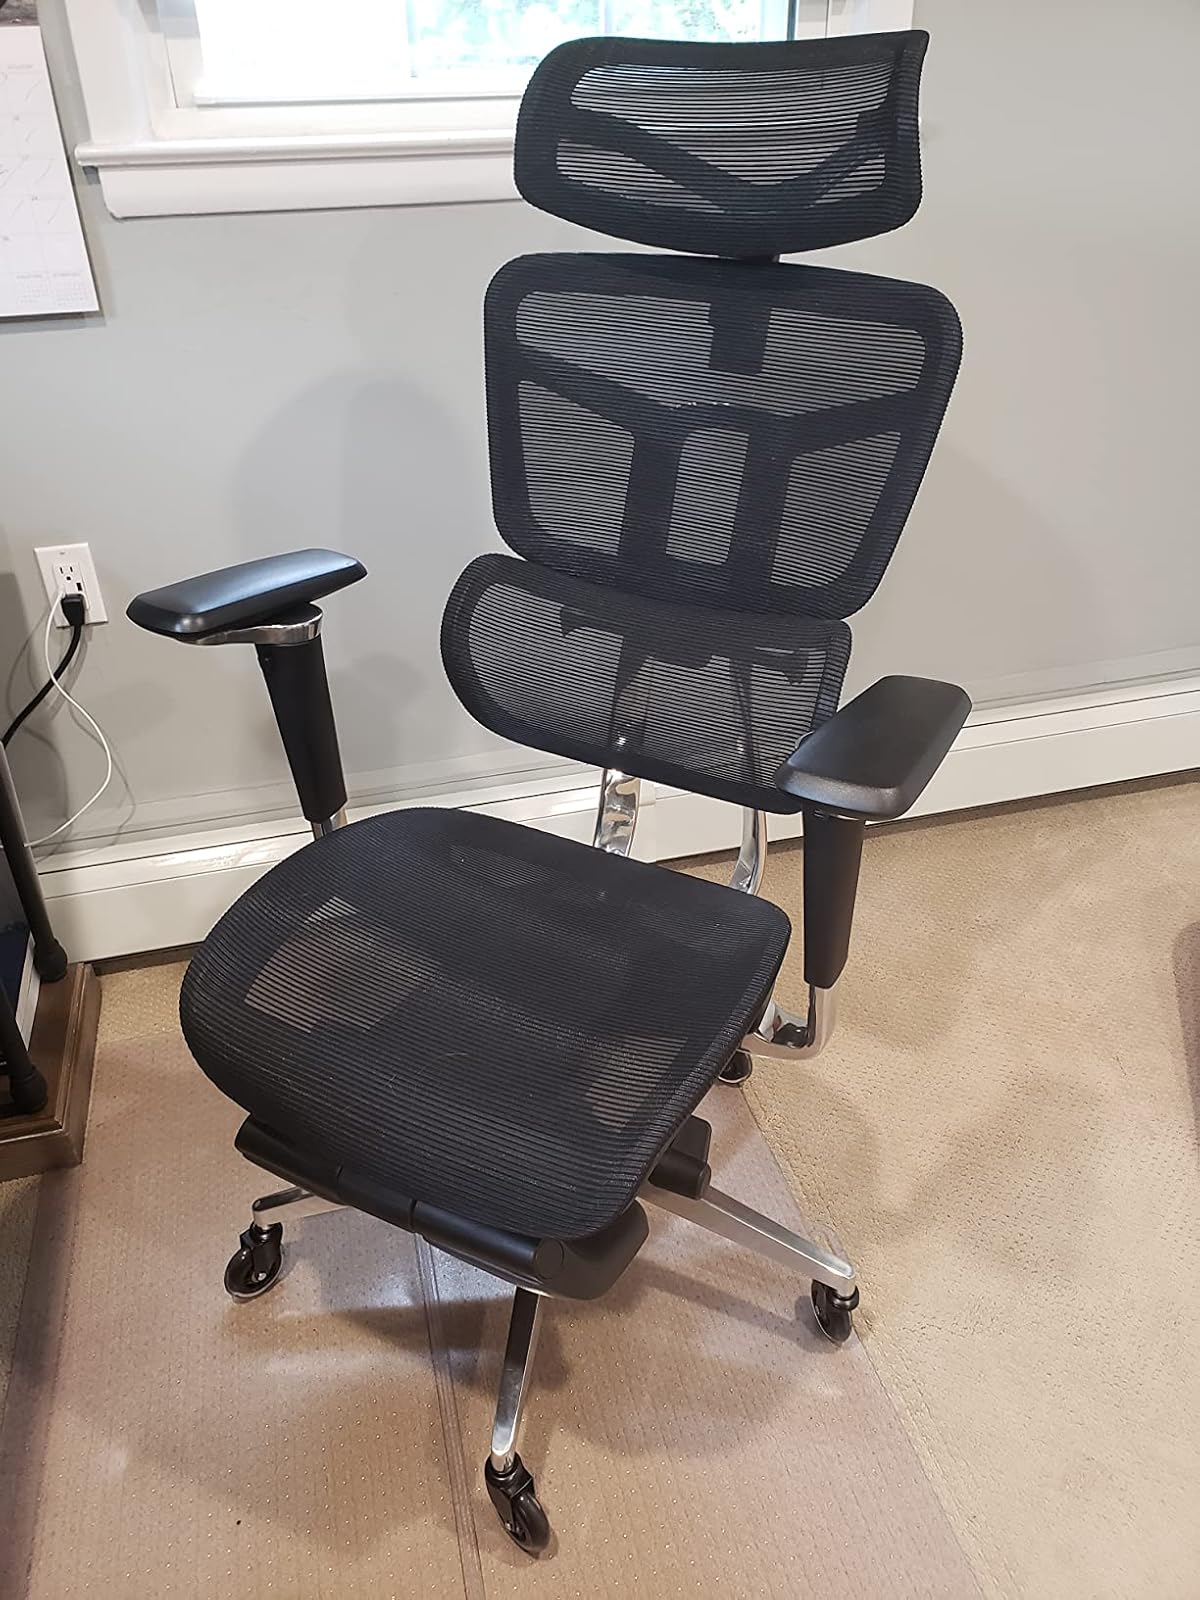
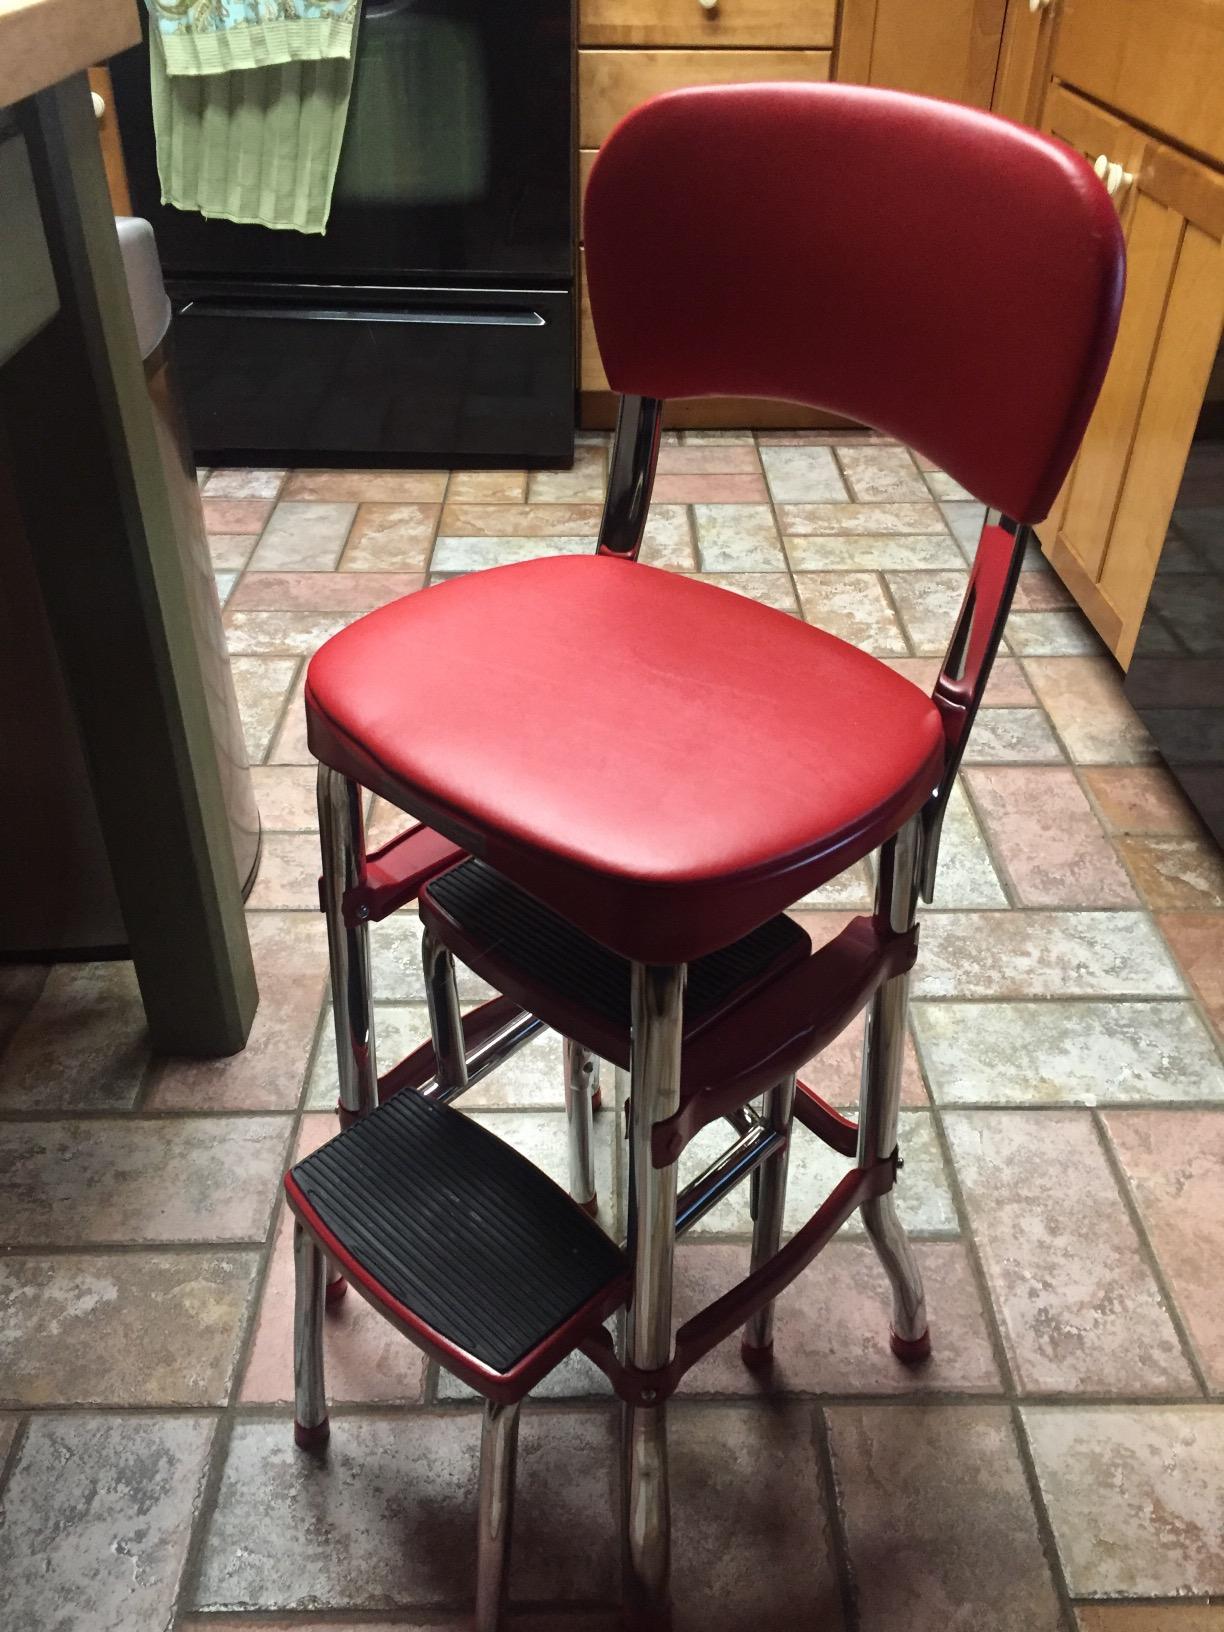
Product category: items_chair
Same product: no